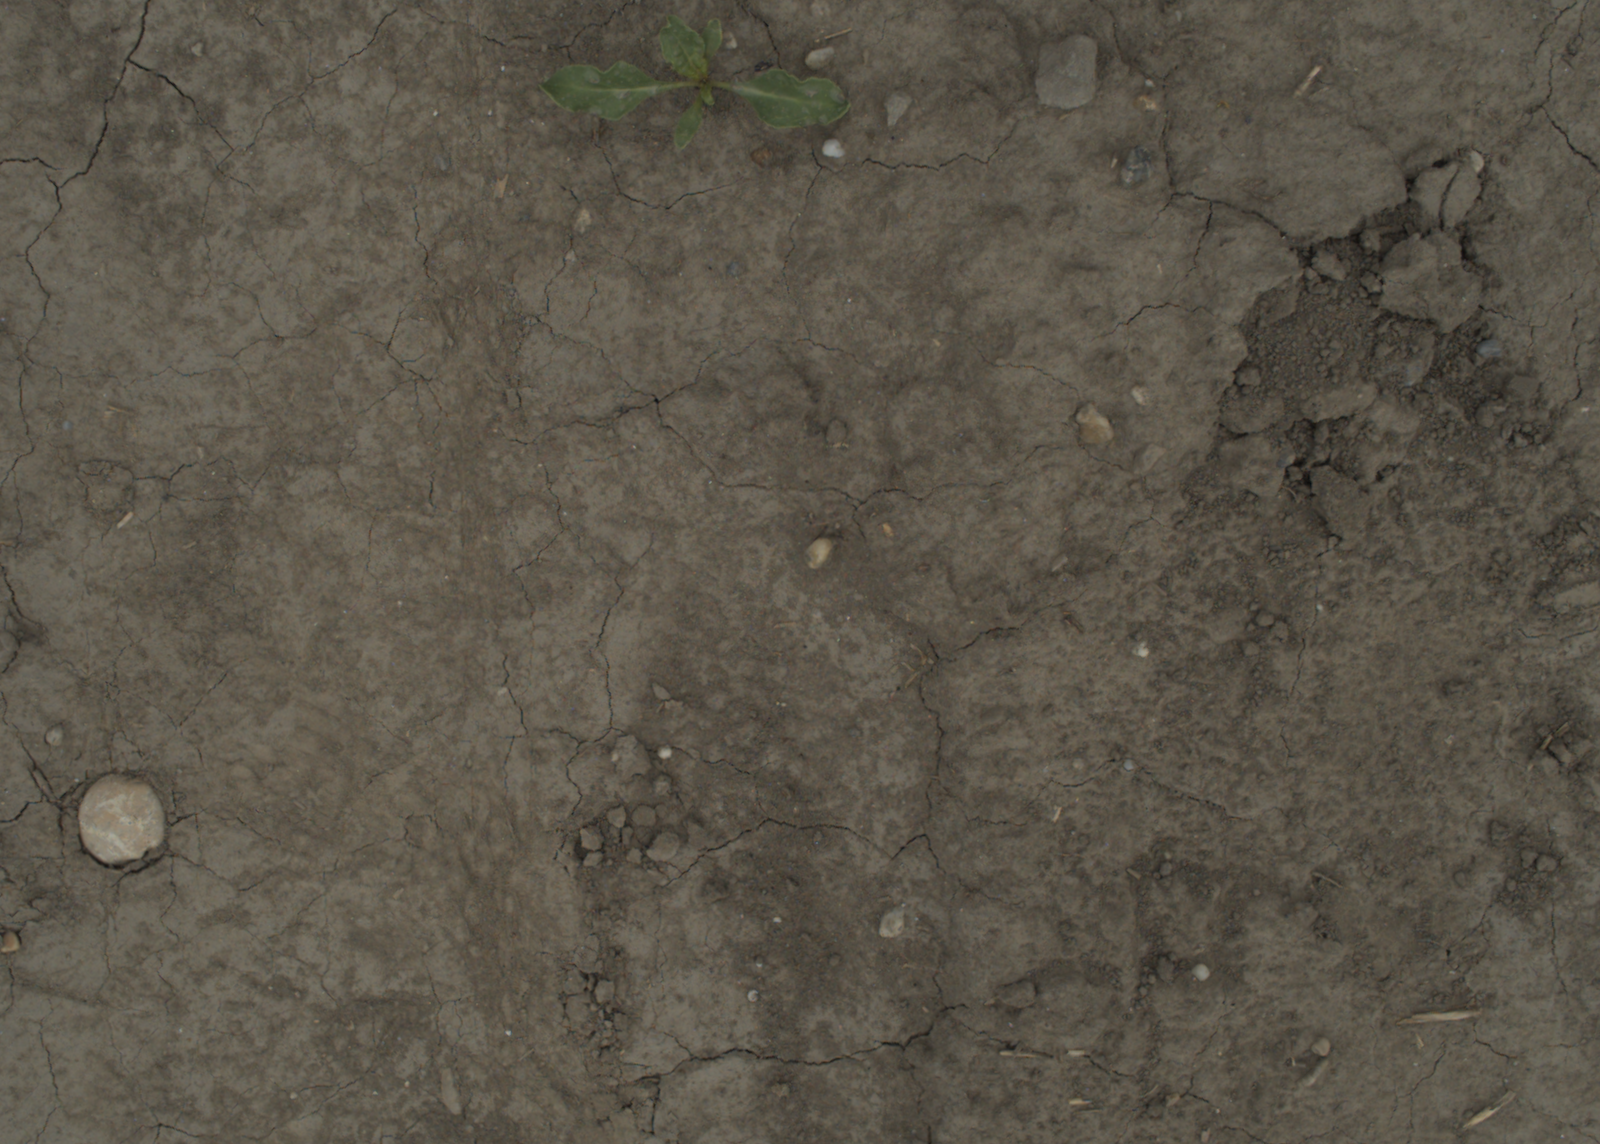
Capture date: 05.07.2021 13:26:15
Weather: cloudy
Wind: medium
Seeding date: 08.06.2021
Plant canopy height (mm): 961